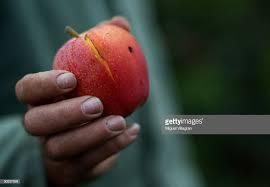
Label: apples